Mayrouba

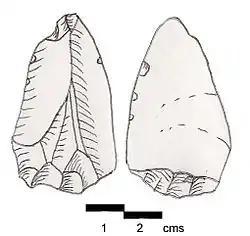
Emireh Point. From Meyrouba VI, Lebanon. Greyish-blue Jurassic flint, patinated to white. Upper Paleolithic.

Mayrouba IV is on a small plateau north of the road between Jebel Mazloum and Mayrouba, east of a track leading to Ain-bou-Grasse, west of Mayrouba I. It was found by Francis Hours in 1964 and determined as a Mayroubian site. A collection was made by Hours, Jacques Tixier and Lorraine Copeland in 1965 of mostly cores and burins but including an Emireh point. It lies undisturbed amongst screes.